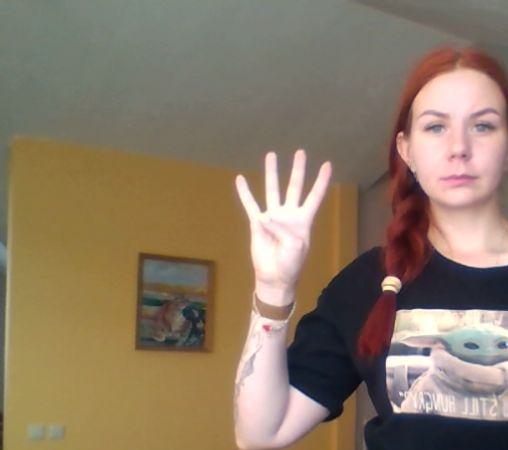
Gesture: four